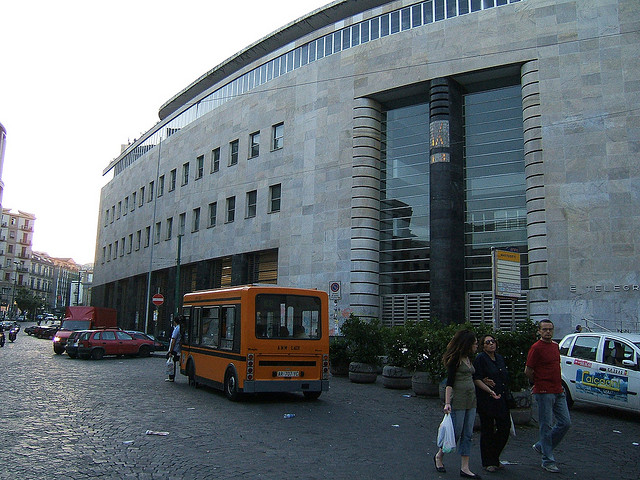
A orange truck that is in front of a building.

A small bus waits outside a building as three people walk by

Three people are walking on the street past an orange bus.